Isinglass (horse)

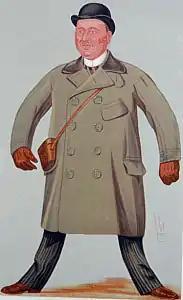

At Epsom on 31 May Isinglass was sent off the 4/9 favourite for the Derby against ten opponents and was the unanimous choice of the twenty-four leading newspaper experts. He started slowly and was towards the rear of the field in the early stages as the runners were led by the outsider Lord William. He made steady progress to join the leaders just after half way and was sent through a gap along the rails to take a slight lead over Raeburn on the turn into the straight. Two furlongs from the finish Isinglass swerved to the right and appeared to be struggling, allowing Raeburn to take the advantage and forcing Loates to use his whip and spurs on the favourite. Isinglass responded immediately, pulled ahead of Raeburn, and held off the late challenge of Ravensbury to win by one and a half lengths. The first three horses from the 2000 Guineas filled the first three places in the Derby. Loates explained that the moment of concern early in the straight had been caused by Isinglass shying when he heard the roar of the huge crowd, and described him as running "as green as a two-year-old".